Kkangpae

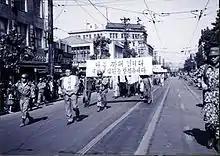
Gang leader Lee Jung-jae being shame-paraded by the Park Chung Hee's military regime (1961). He was arrested after Park's May 16 coup and executed in October 1961.

During the 1950s, two separate Seoul-based groups, the Myung-dong and the Chong-ro, operated to protect Korean merchants from Japanese criminals who were often protected by officials. The 1960s, however, saw a shutdown of nearly all gang activity as those groups were considered a problem by the regime.